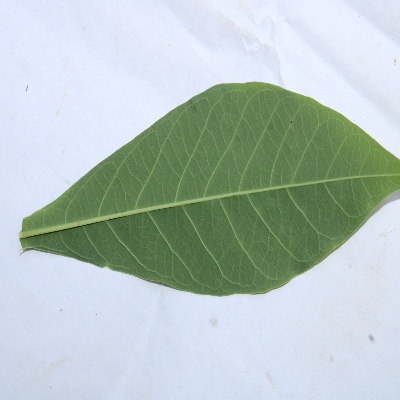
Crop: Cassava
Condition: healthy